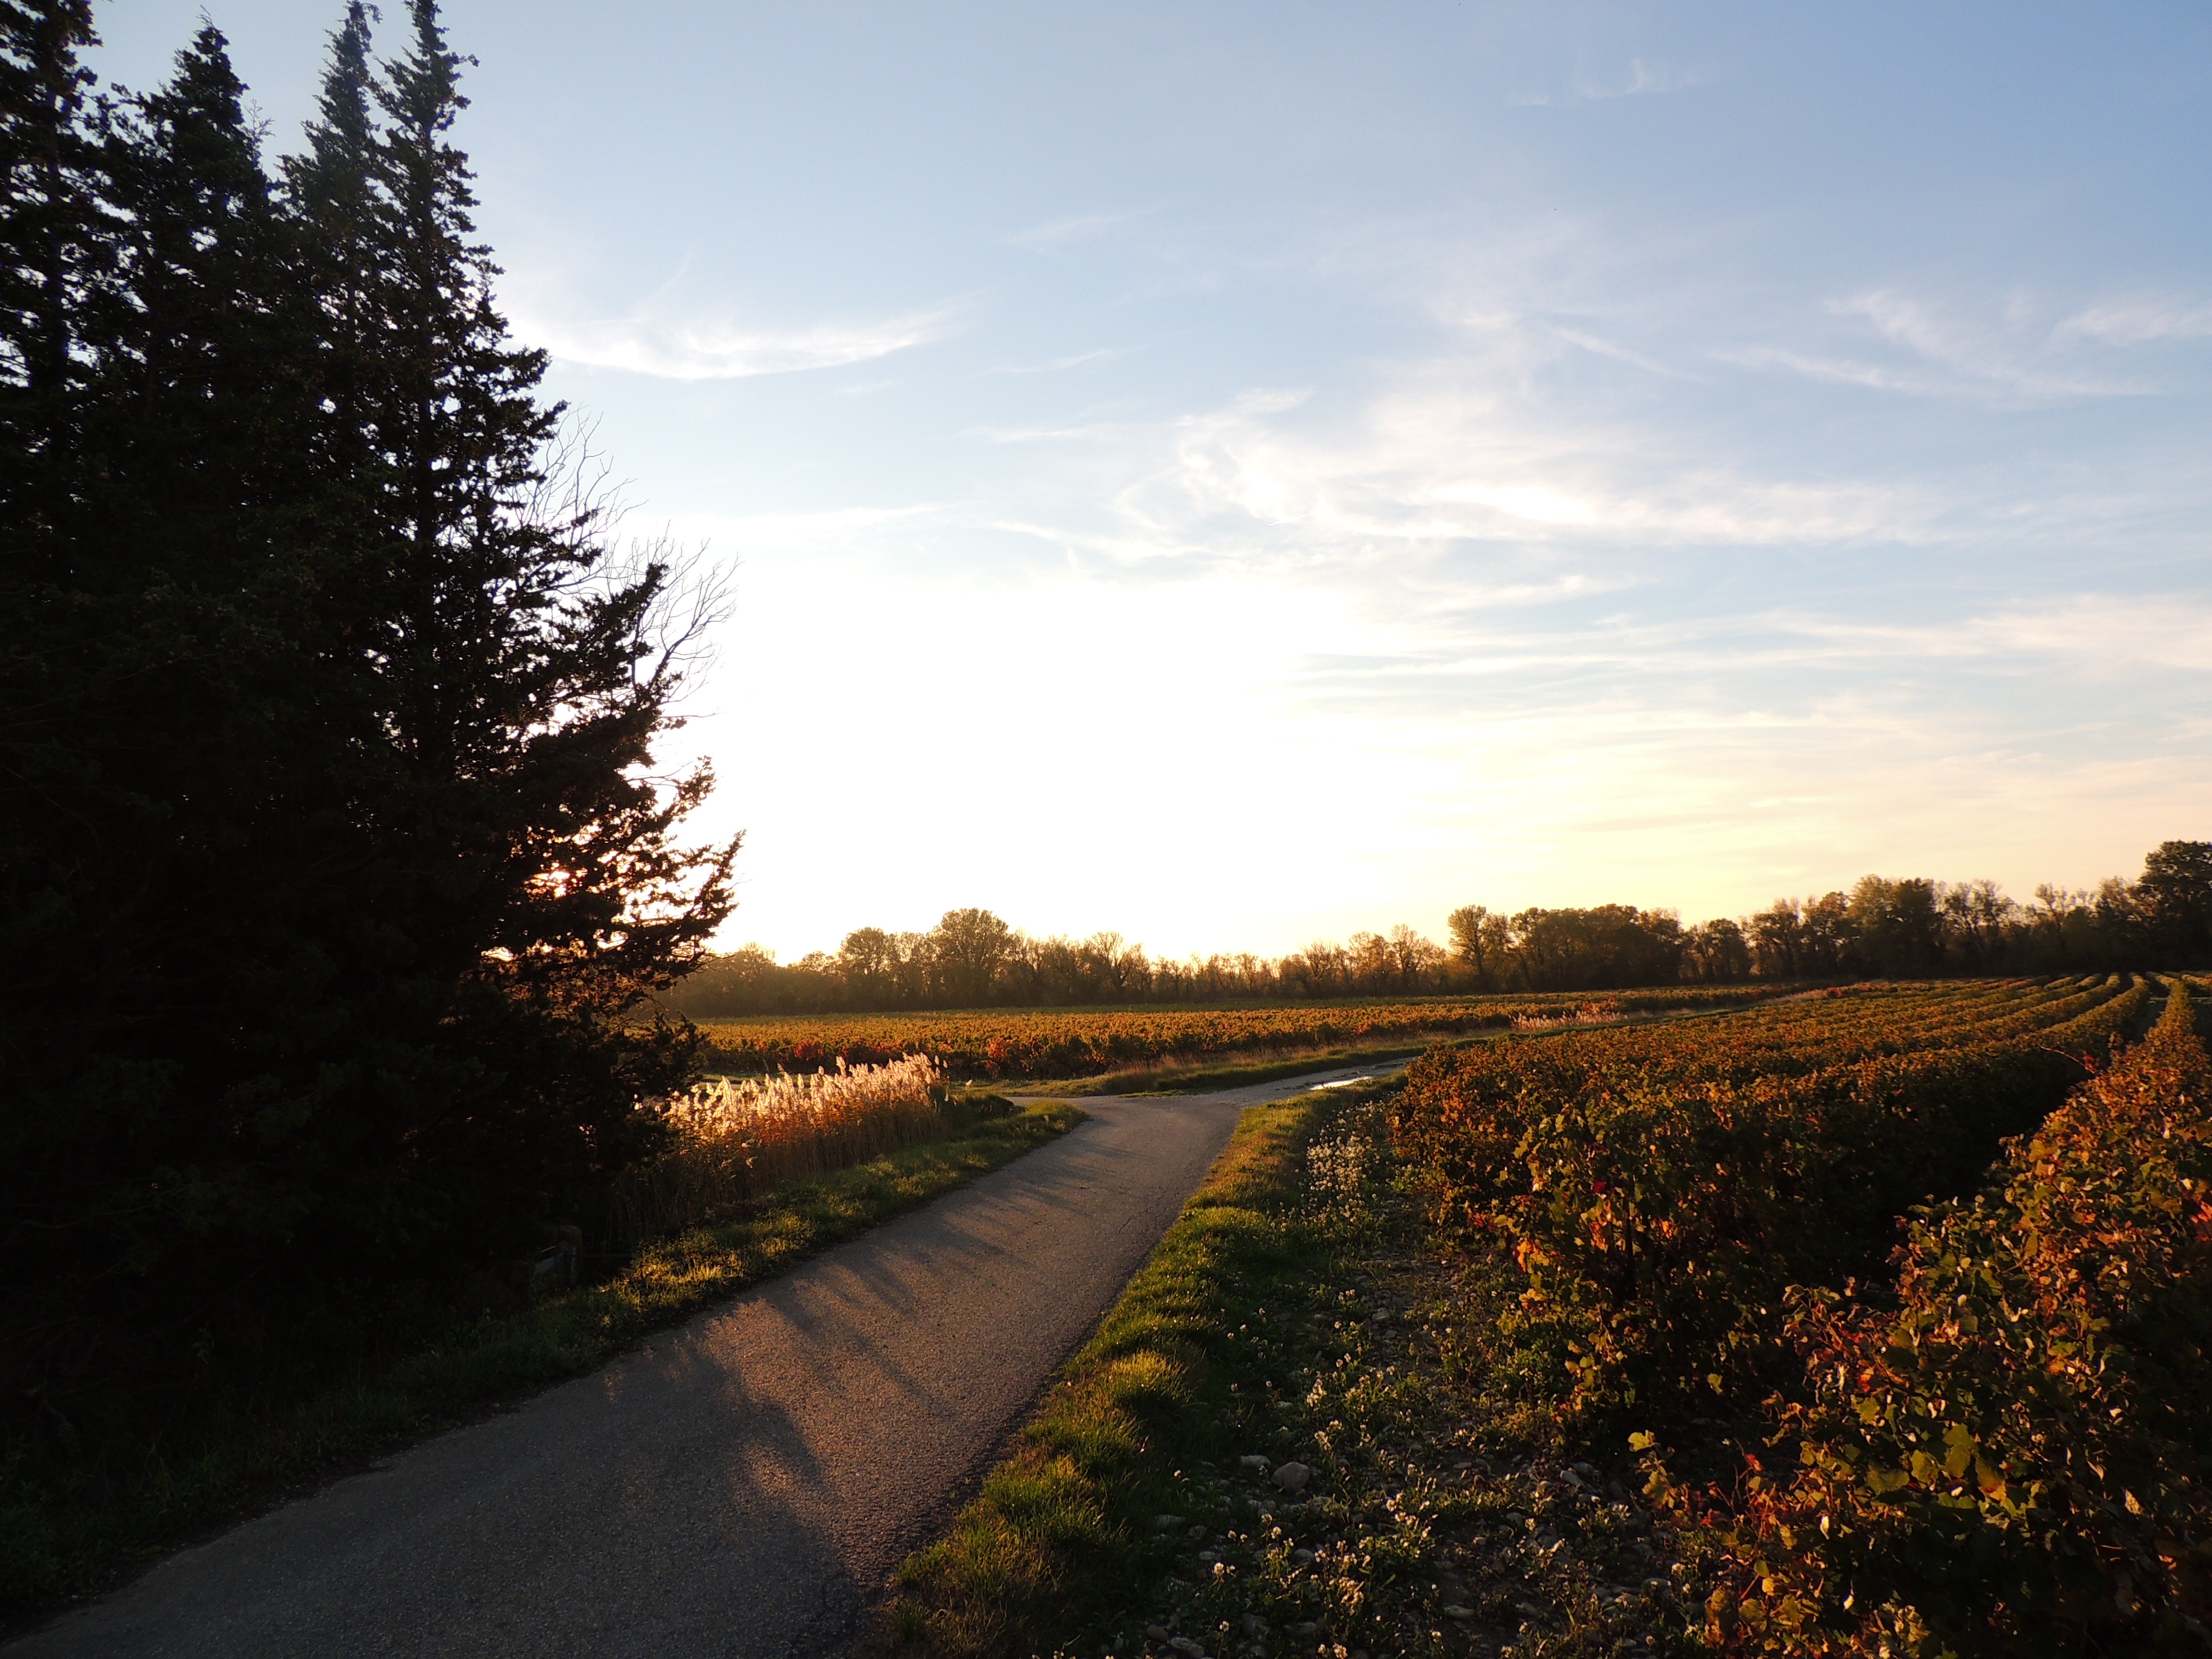
landscape, tree, nature, grass, horizon, cloud, sky, sunrise, sunset, road, field, sunlight, morning, leaf, hill, dawn, dusk, evening, reflection, autumn, season, waterway, infrastructure, rural area, atmospheric phenomenon, woody plant